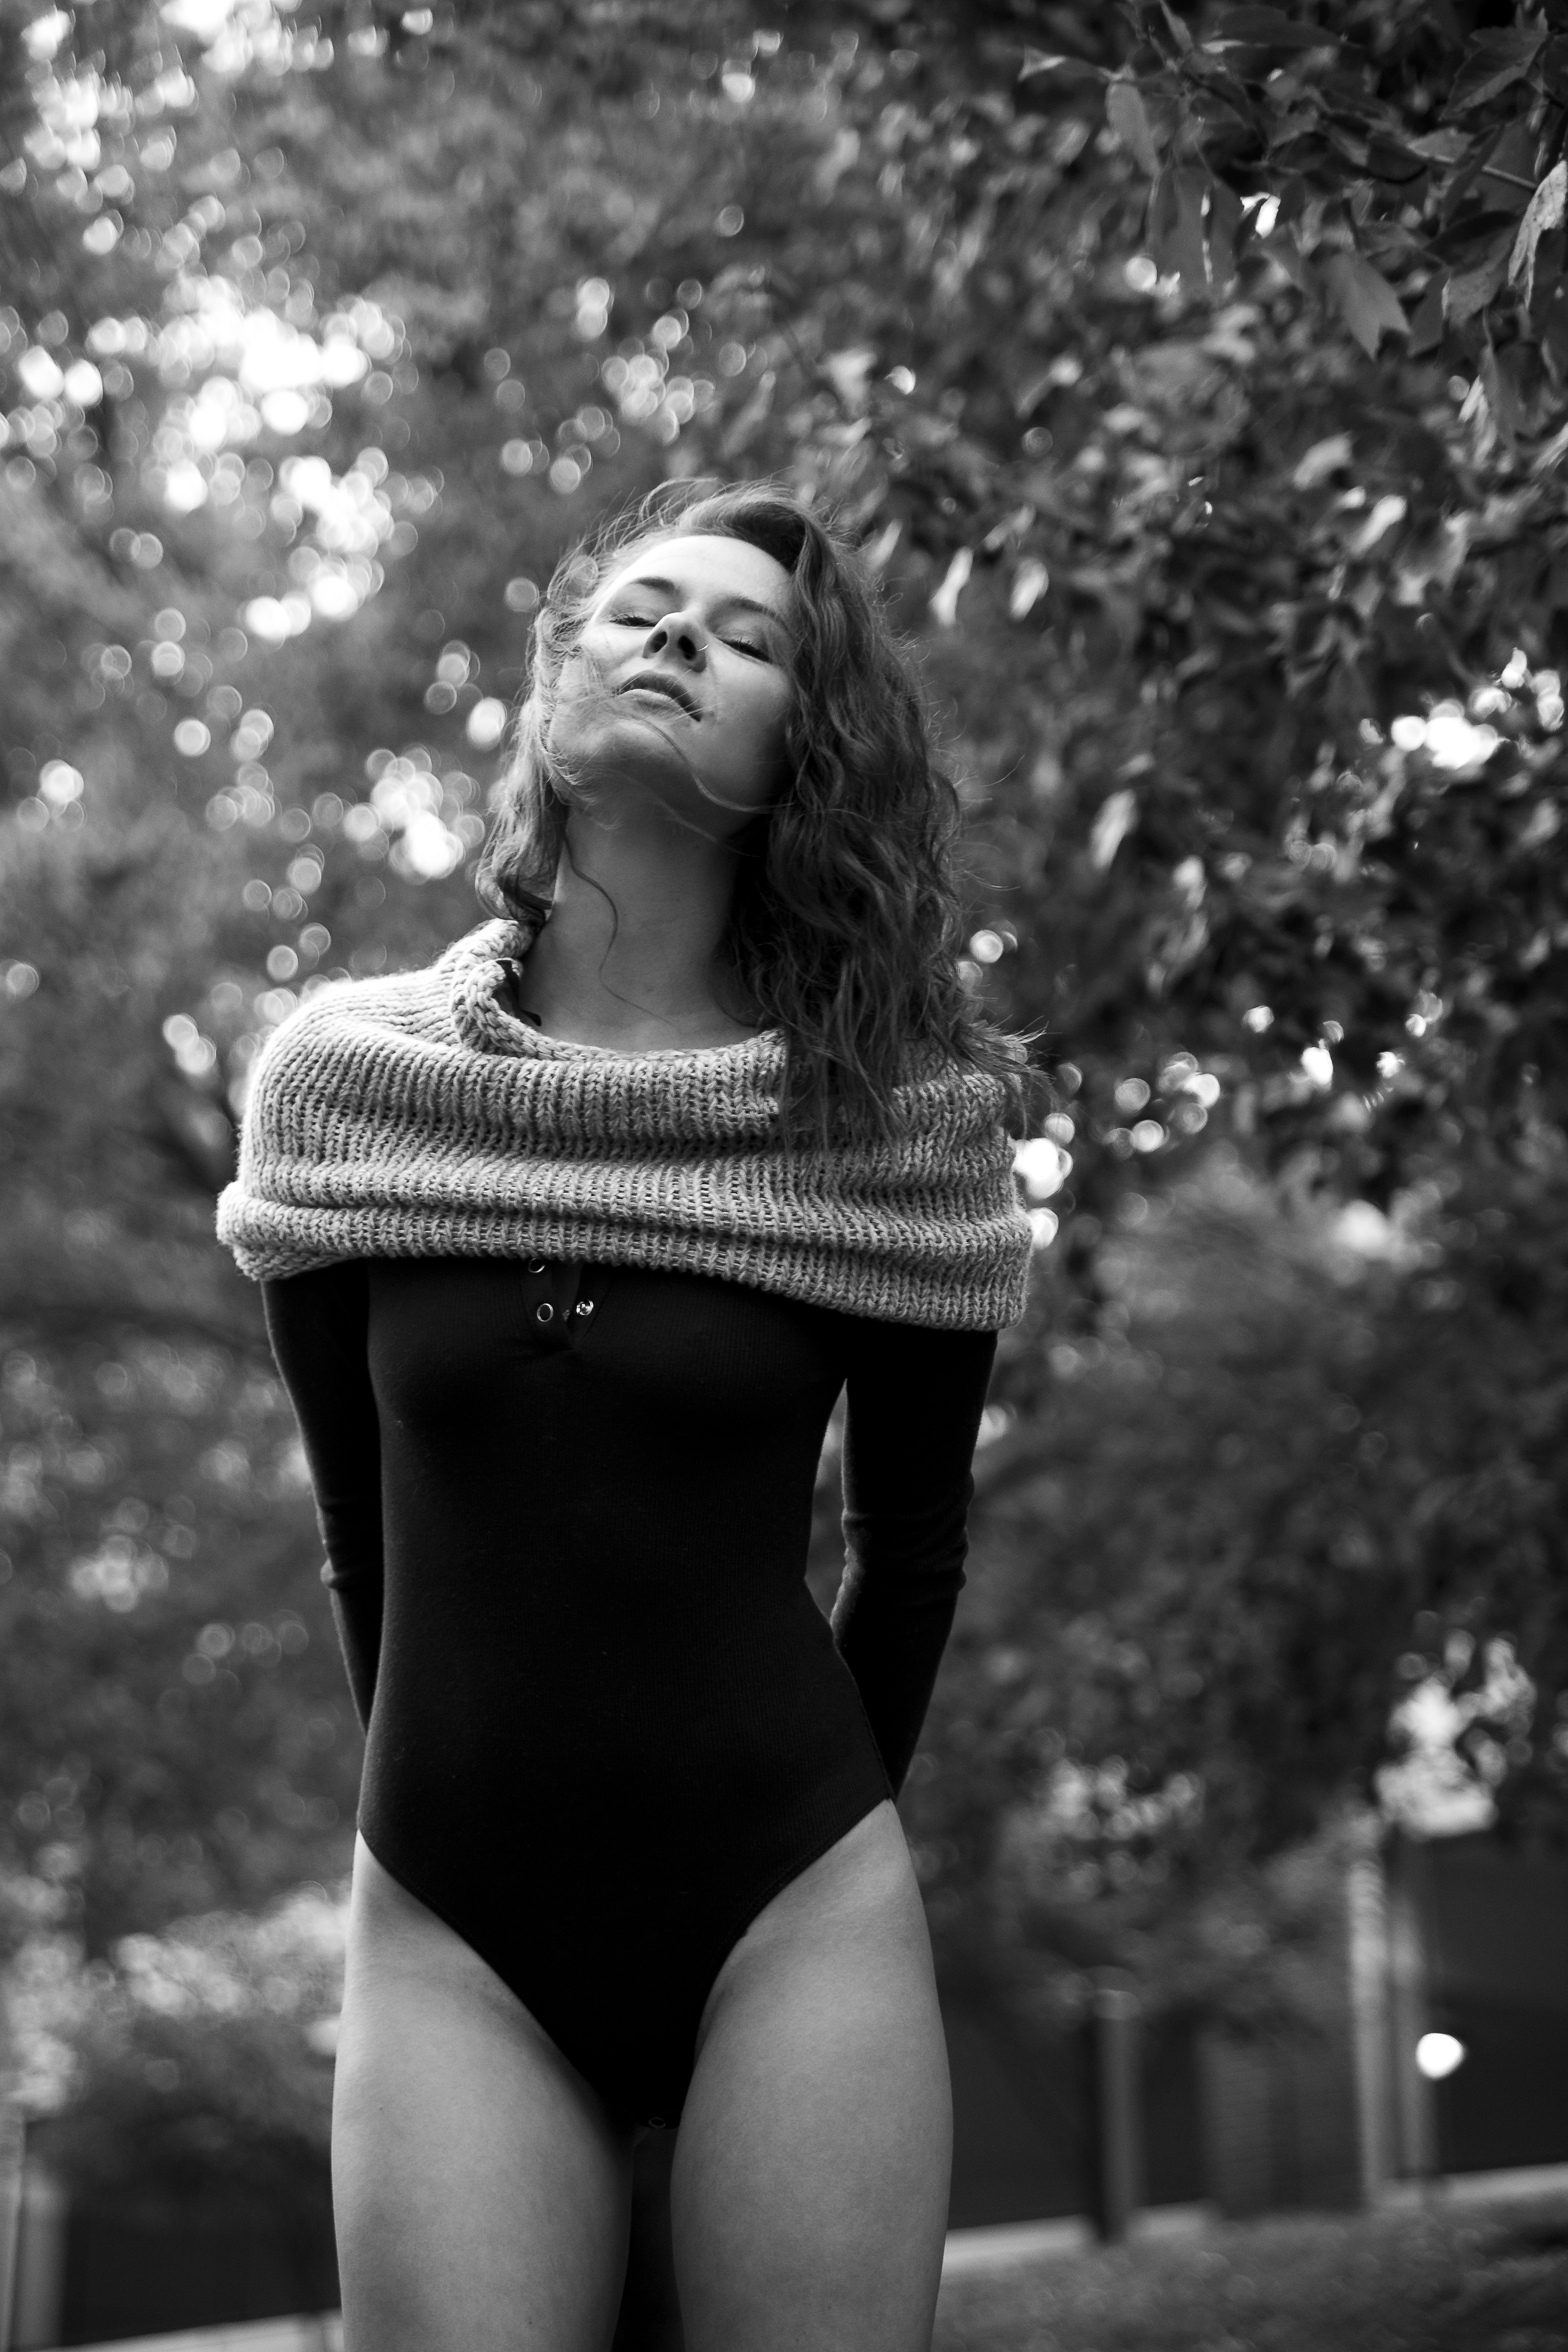
person, black and white, girl, woman, hair, white, camera, photography, photo, female, portrait, model, young, sitting, studio, fashion, professional, clothing, black, monochrome, lady, makeup, caucasian, posing, face, eyes, art, photograph, shoot, look, skin, lips, beauty, sexy, style, blond, image, body, gloss, attractive, elegance, adult, glamour, session, photo shoot, editorial, i am art, monochrome photography, portrait photography, art model